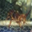
Label: lobster